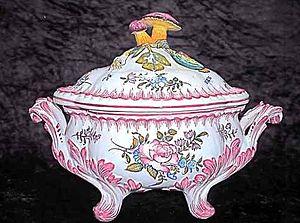
Soupière en faïence par Emile Tessier, Malicorne, France
La faïence de Malicorne regroupe les productions des manufactures de Malicorne-sur-Sarthe depuis le XVIIIᵉ siècle.